Describe the emotion expressed in this image:  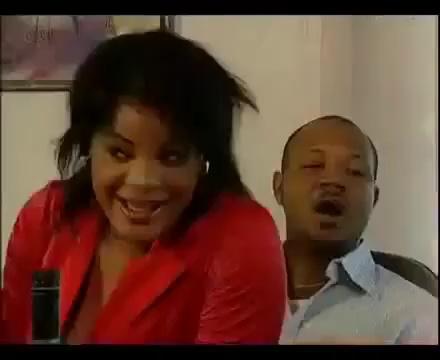
This person displays Fear, valence and arousal with low intensity.